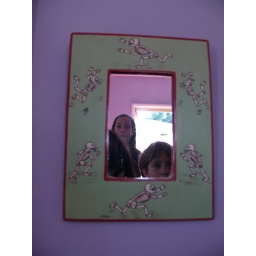
My computer has been under a tarp and unplugged for most of two weeks... boy did i miss flickr:)